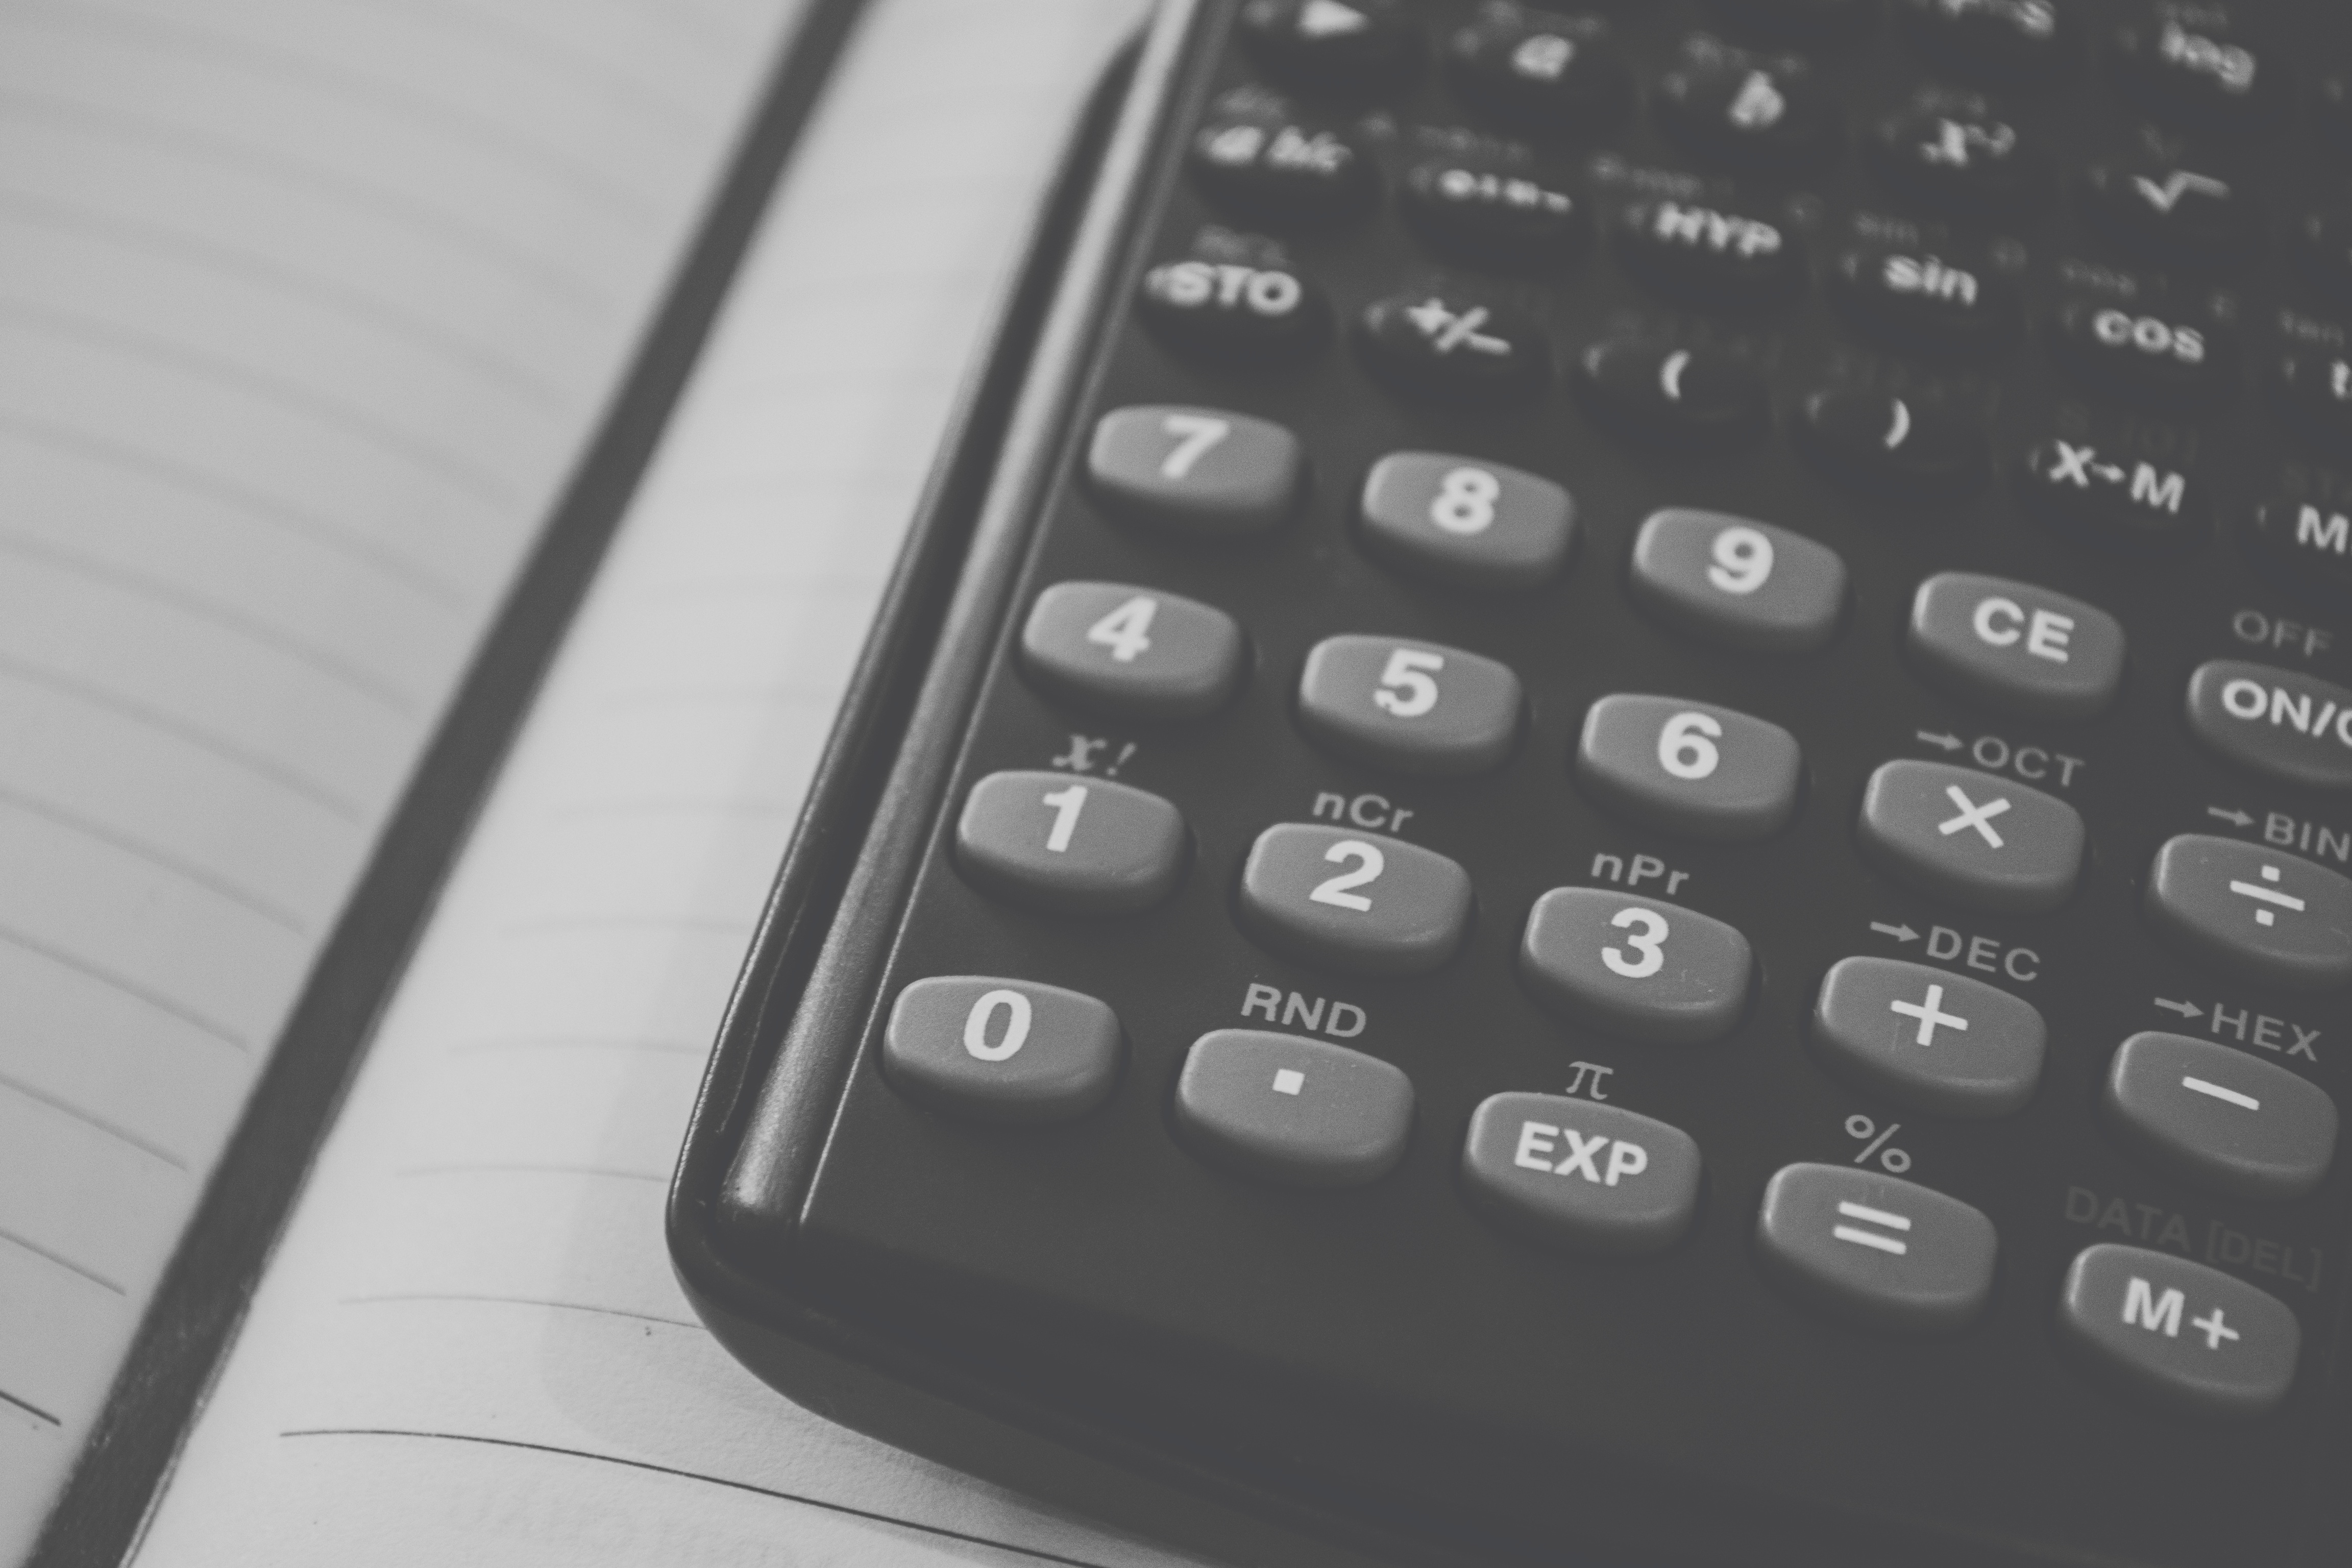
black and white, calculator, office equipment